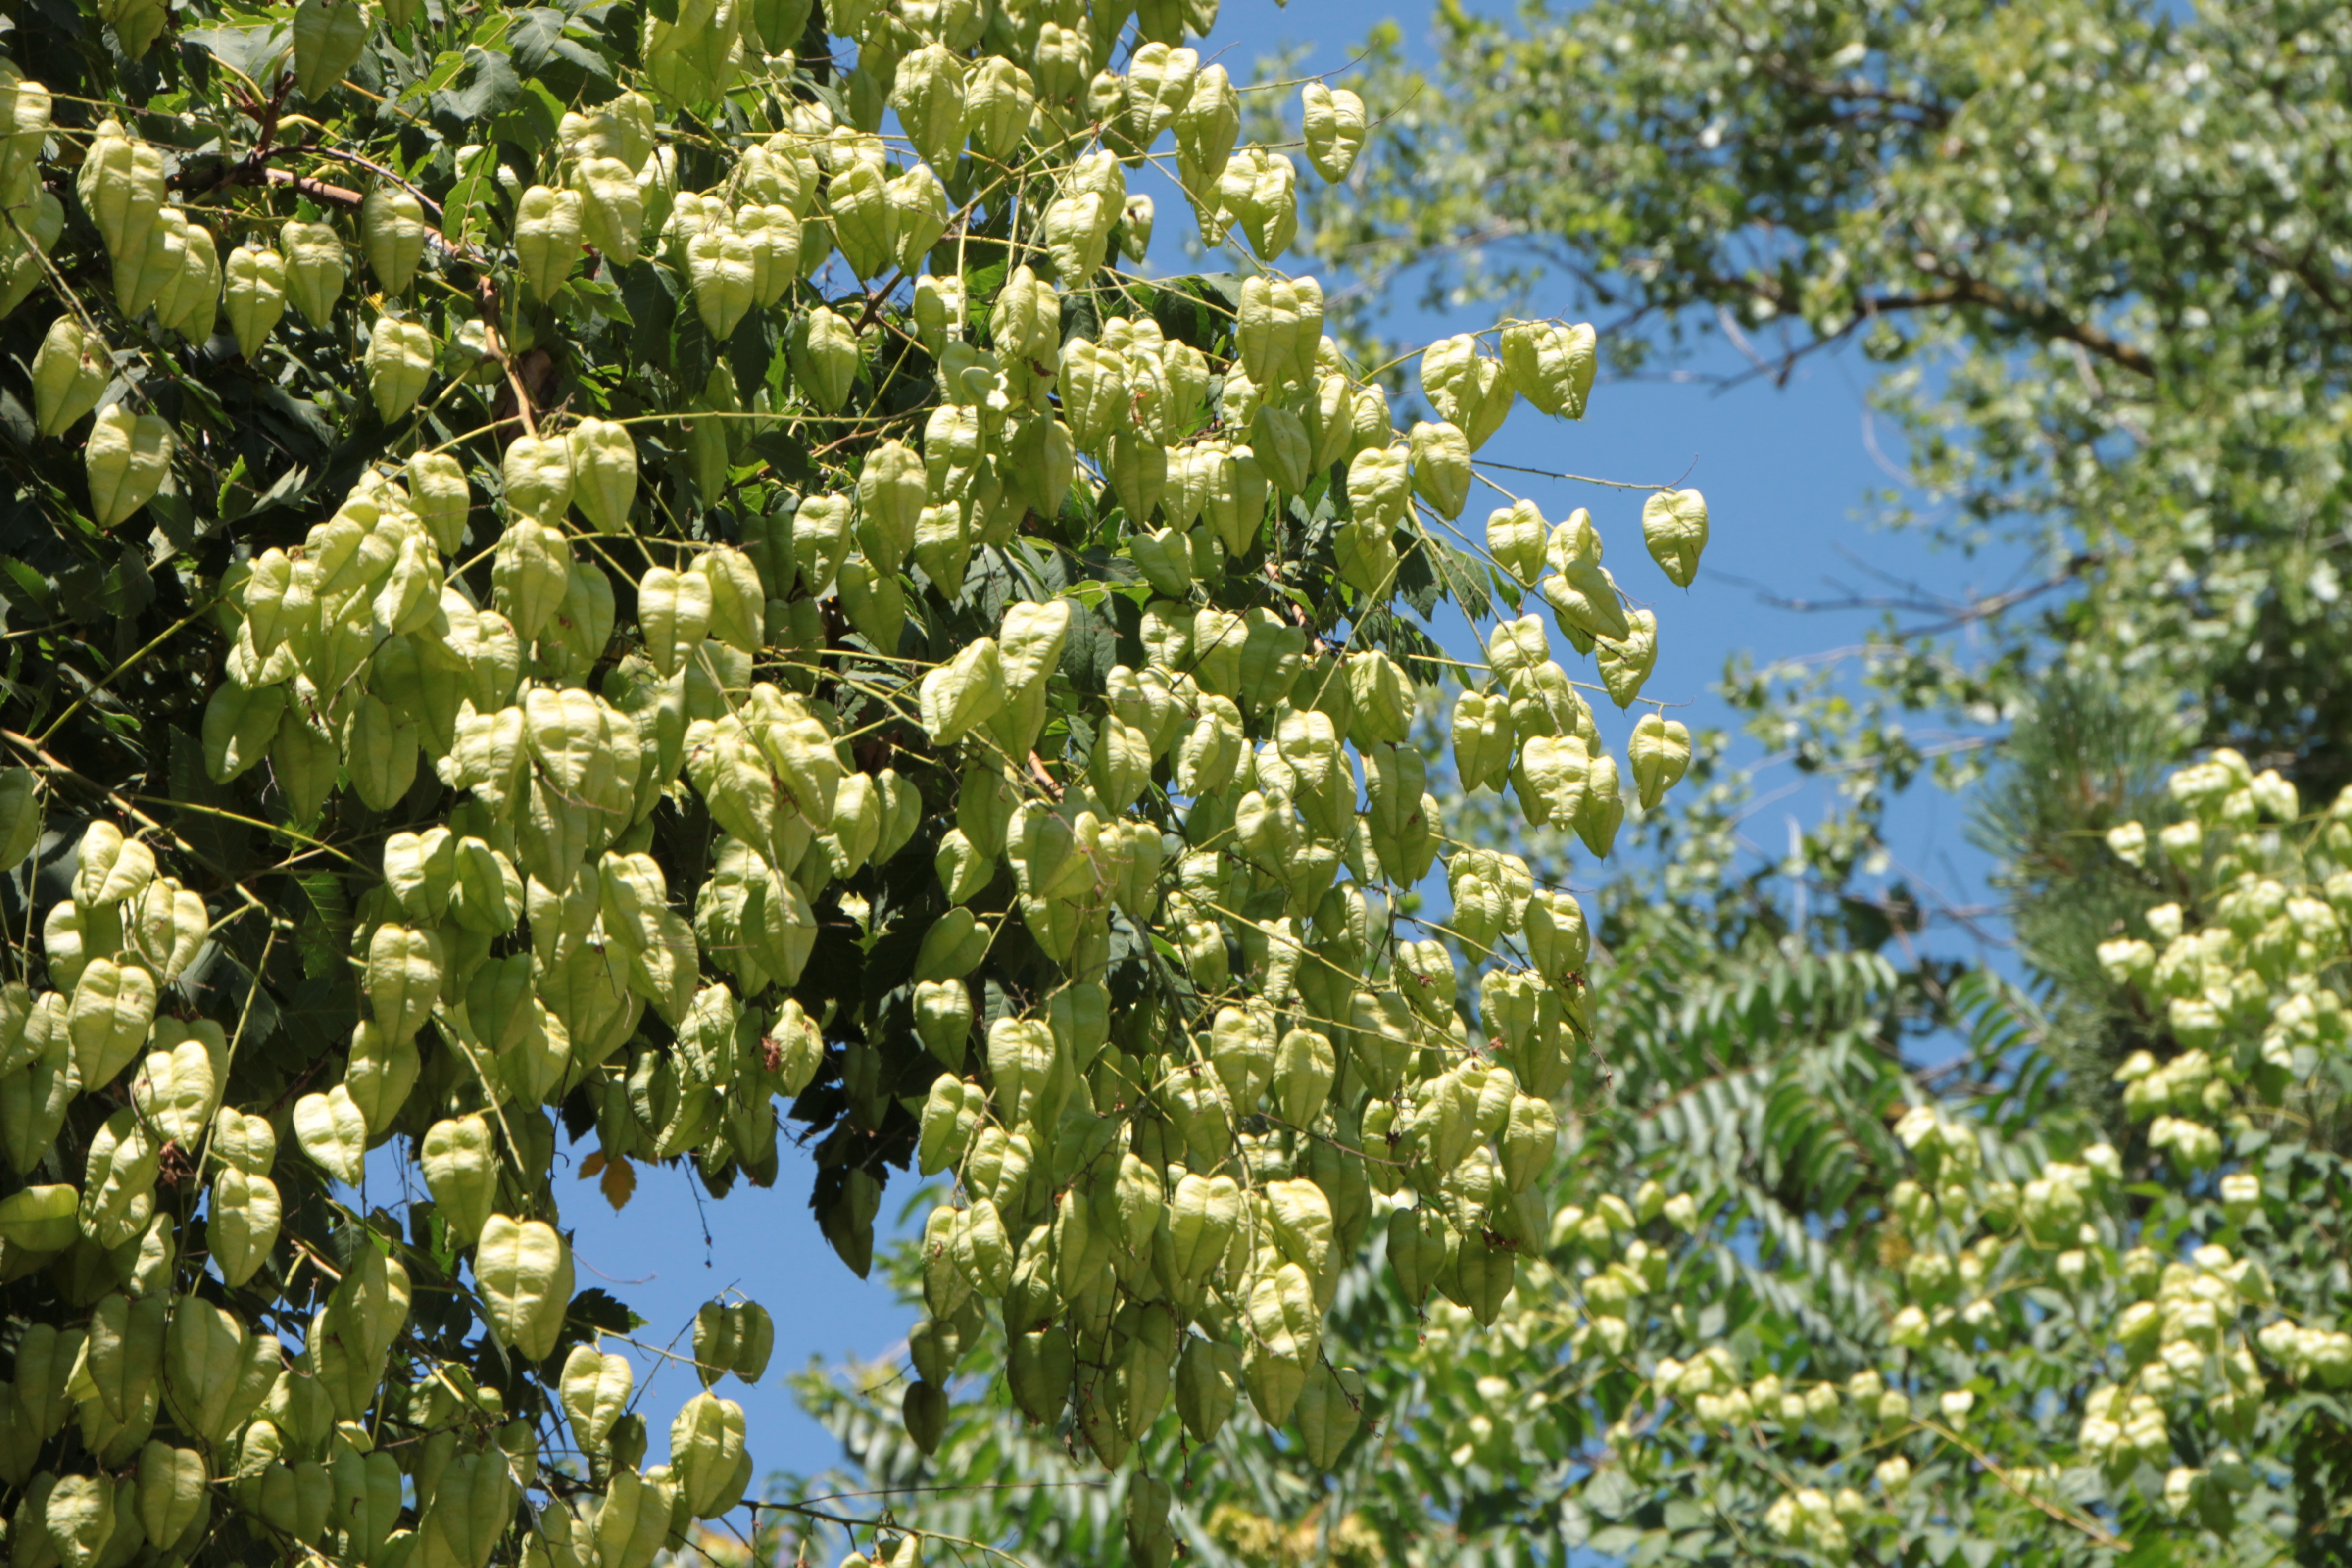
tree, blossom, plant, meadow, rain, flower, food, golden, produce, botany, garden, flora, plants, wildflower, shrub, fruits, flowering plant, subshrub, woody plant, land plant, paniculata, koelreuteria